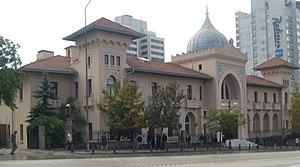
Ankara – anciennement appelée Angora et Ancyre durant l'Antiquité – est la capitale de la Turquie depuis le 13 octobre 1923 et la deuxième plus grande ville du pays, après Istanbul. Elle est située en Région de l'Anatolie centrale.